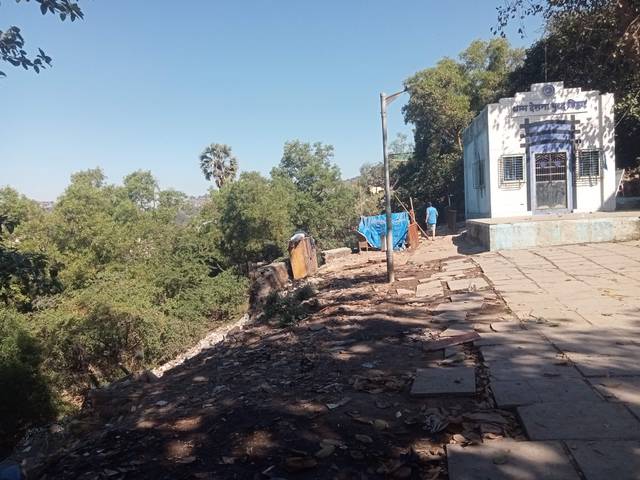
Region: India
Coordinates: 19.094, 72.905